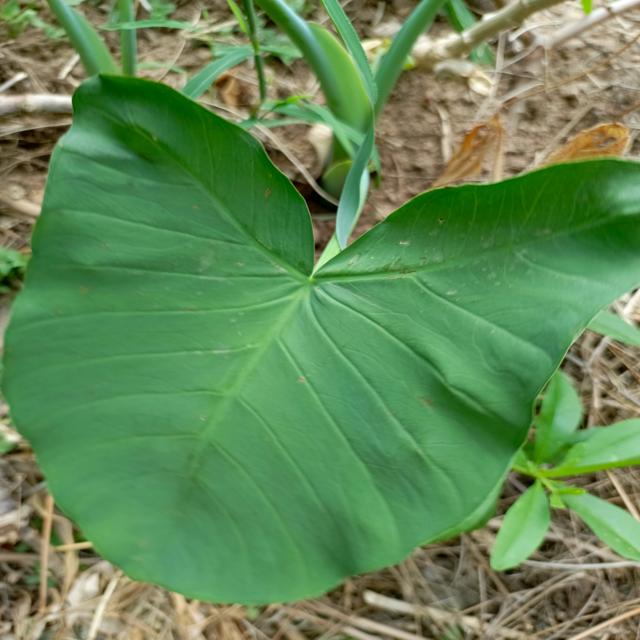
Label: Healthy